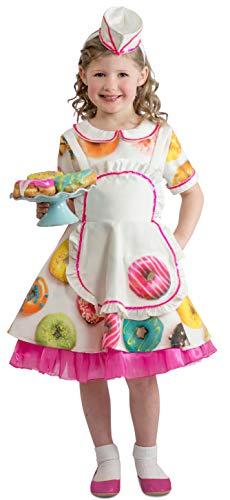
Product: Princess Paradise Donut Waitress Child's Costume, X-Small
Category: Toys & Games | Dress Up & Pretend Play | Costumes
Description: Princess Paradise offers a variety of retro themed costumes in an assortment of styles; combine together for some dress up fun.
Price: $23.99
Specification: ProductDimensions:20x19x3inches|ItemWeight:10.7ounces|ShippingWeight:10.7ounces(Viewshippingratesandpolicies)|ASIN:B071RS4TG9|Itemmodelnumber:PP4658_XS|Manufacturerrecommendedage:36months-4years